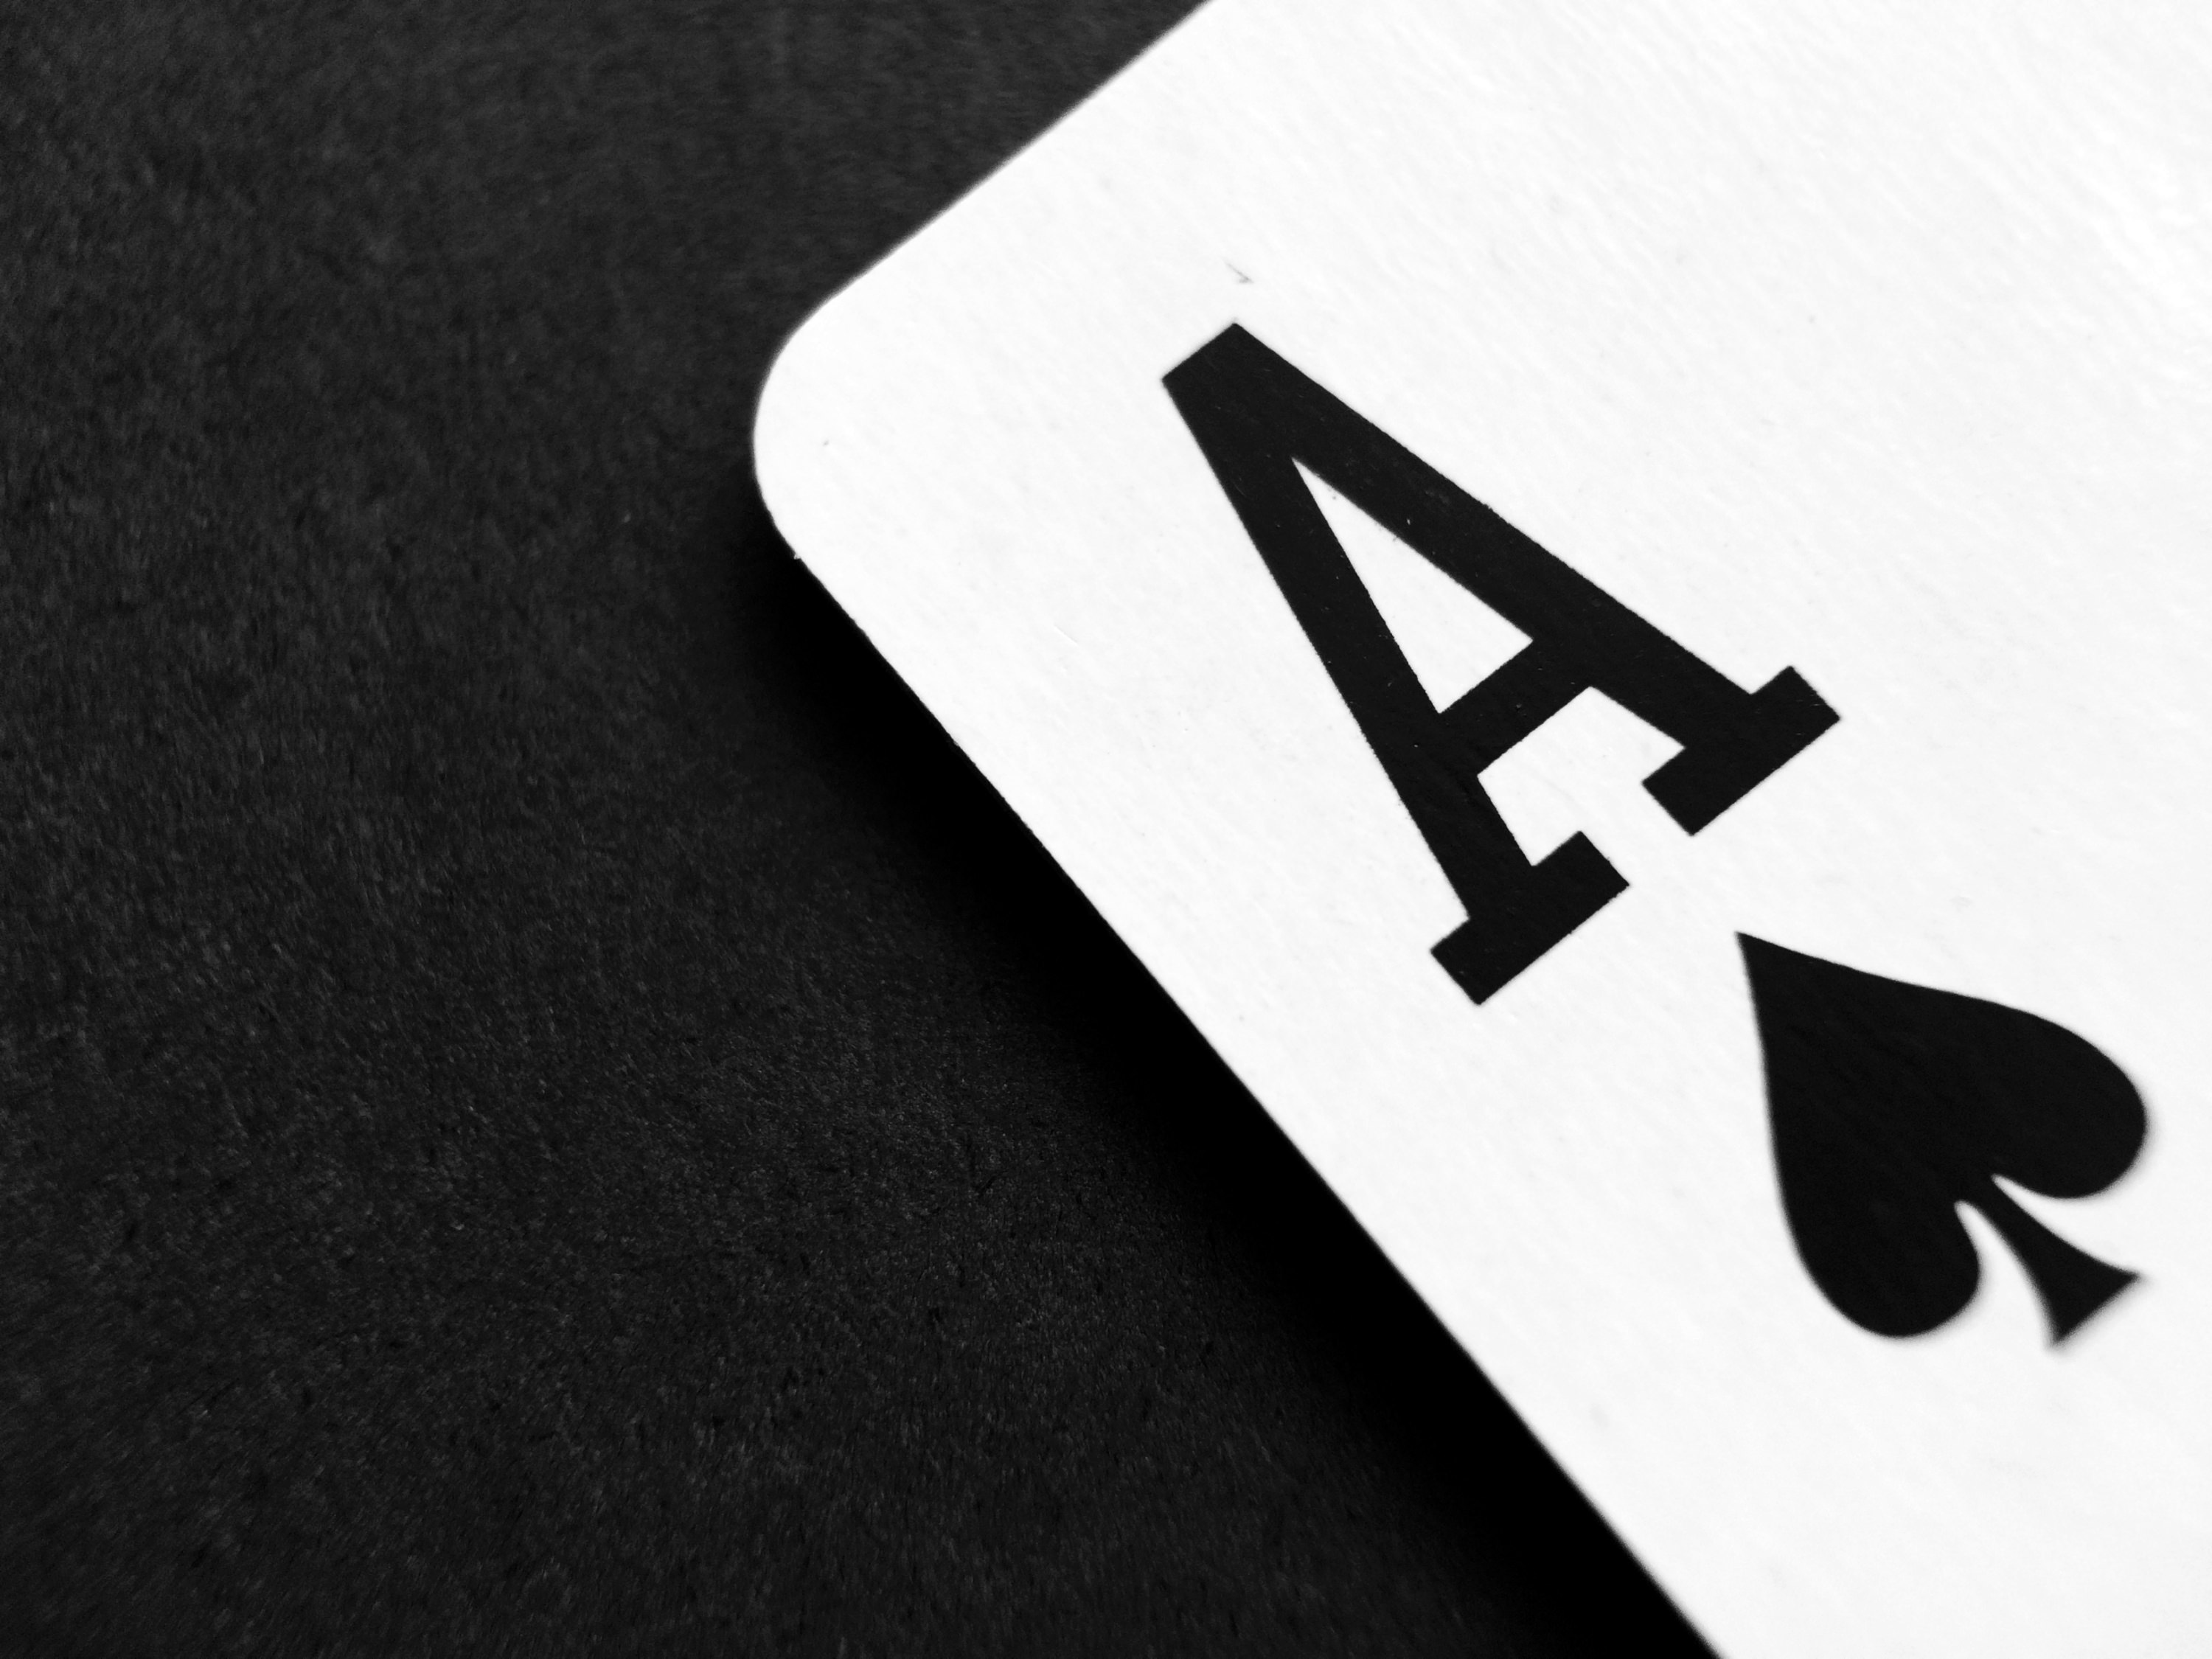
hand, game, number, player, ace, gamble, card, brand, font, illustration, logo, text, calligraphy, texas, vegas, casino, gambling, luck, success, poker, bet, playing cards